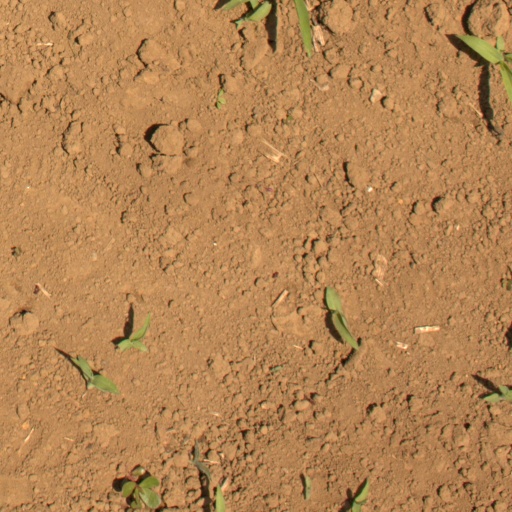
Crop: Jerusalem artichoke